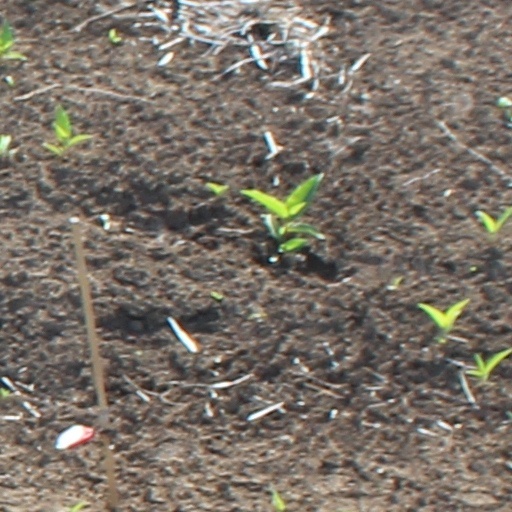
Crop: wheat